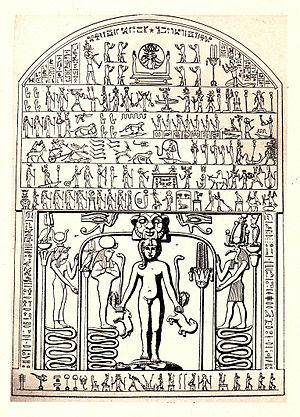
partie supérieure du recto de la Stèle de Metternich
Horus est l'une des plus anciennes divinités égyptiennes. Les représentations les plus communes le dépeignent comme un faucon couronné du pschent ou comme un homme hiéracocéphale. Son nom signifie « le Lointain » en référence au vol majestueux du rapace. Son culte remonte à la préhistoire égyptienne. La plus ancienne cité à s'être placée sous son patronage semble être Nekhen, la « Ville du Faucon ». Dès les origines, Horus se trouve étroitement associé à la monarchie pharaonique en tant que dieu protecteur et dynastique. Les Suivants d’Horus sont ainsi les premiers souverains à s'être placés sous son obédience. Aux débuts de l’époque historique, le faucon sacré figure sur la palette du roi Narmer et, dès lors, sera constamment associé au pouvoir royal.
Isis est une reine mythique et une déesse funéraire de l'Égypte antique. Le plus souvent, elle est représentée comme une jeune femme coiffée d'un trône ou, à la ressemblance d'Hathor, d'une perruque surmontée par un disque solaire inséré entre deux cornes de vache.